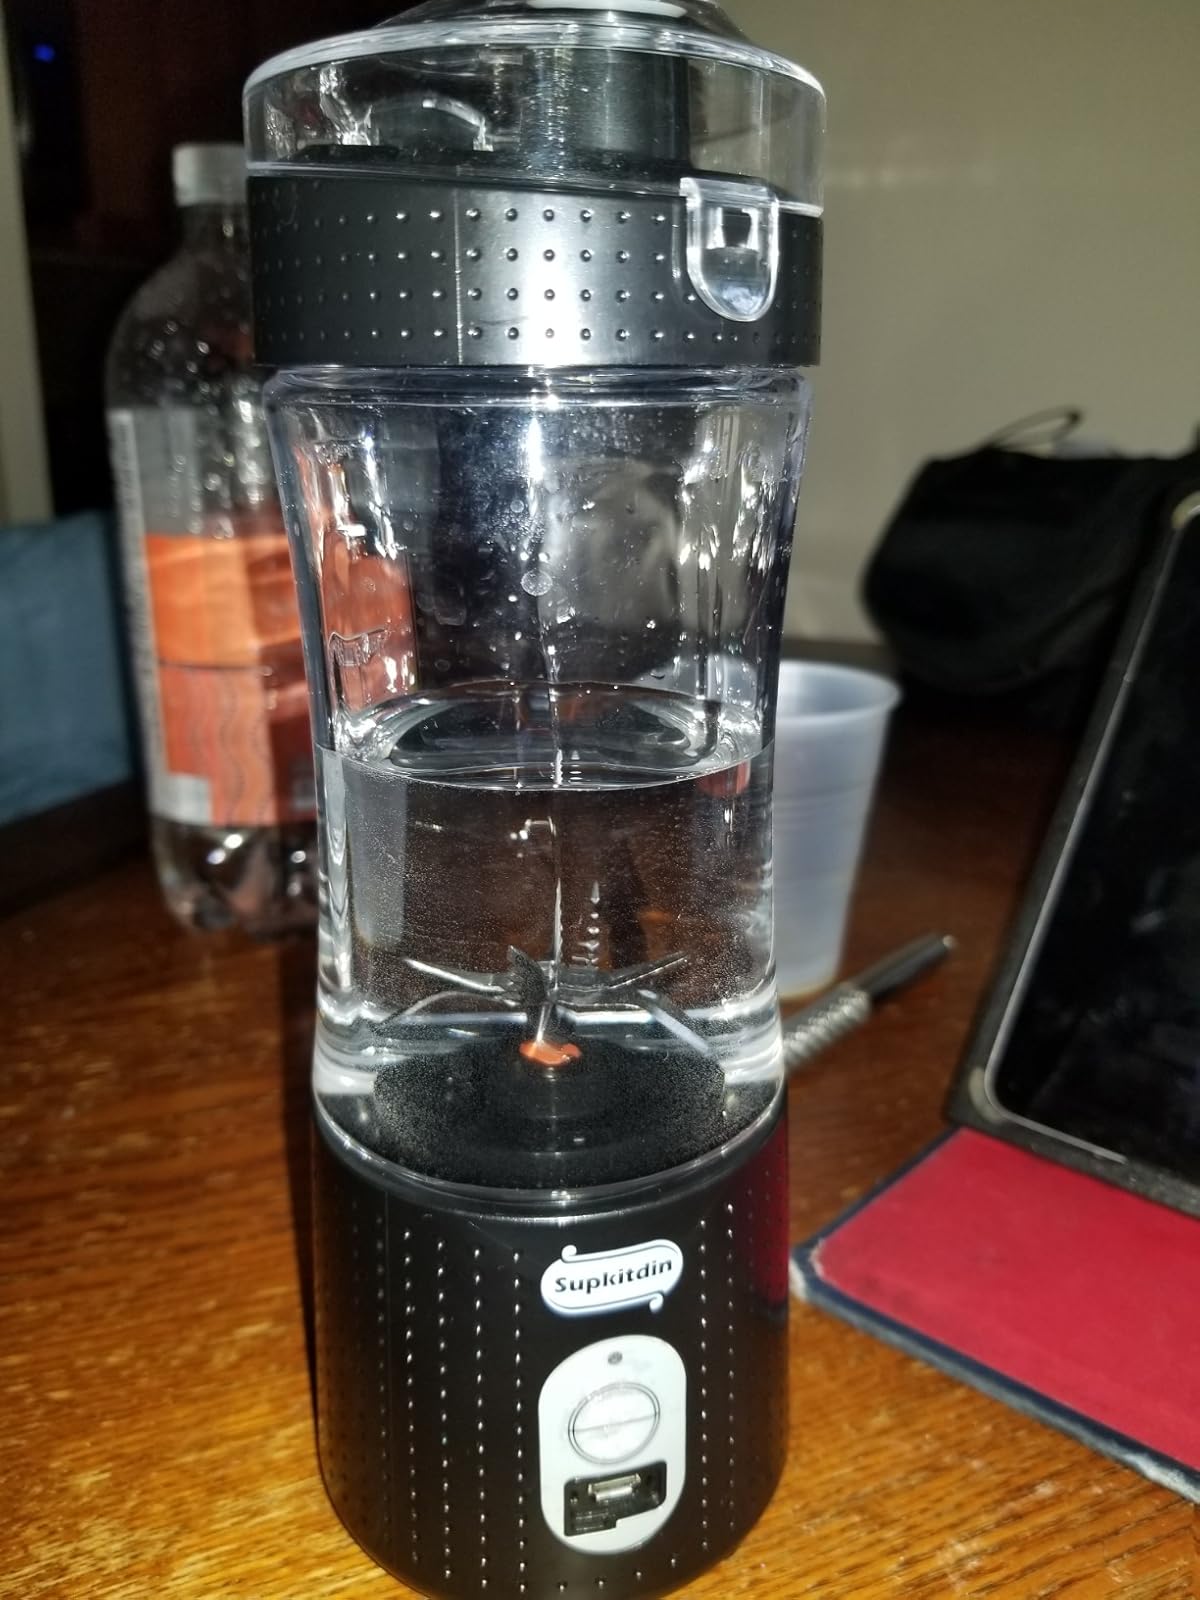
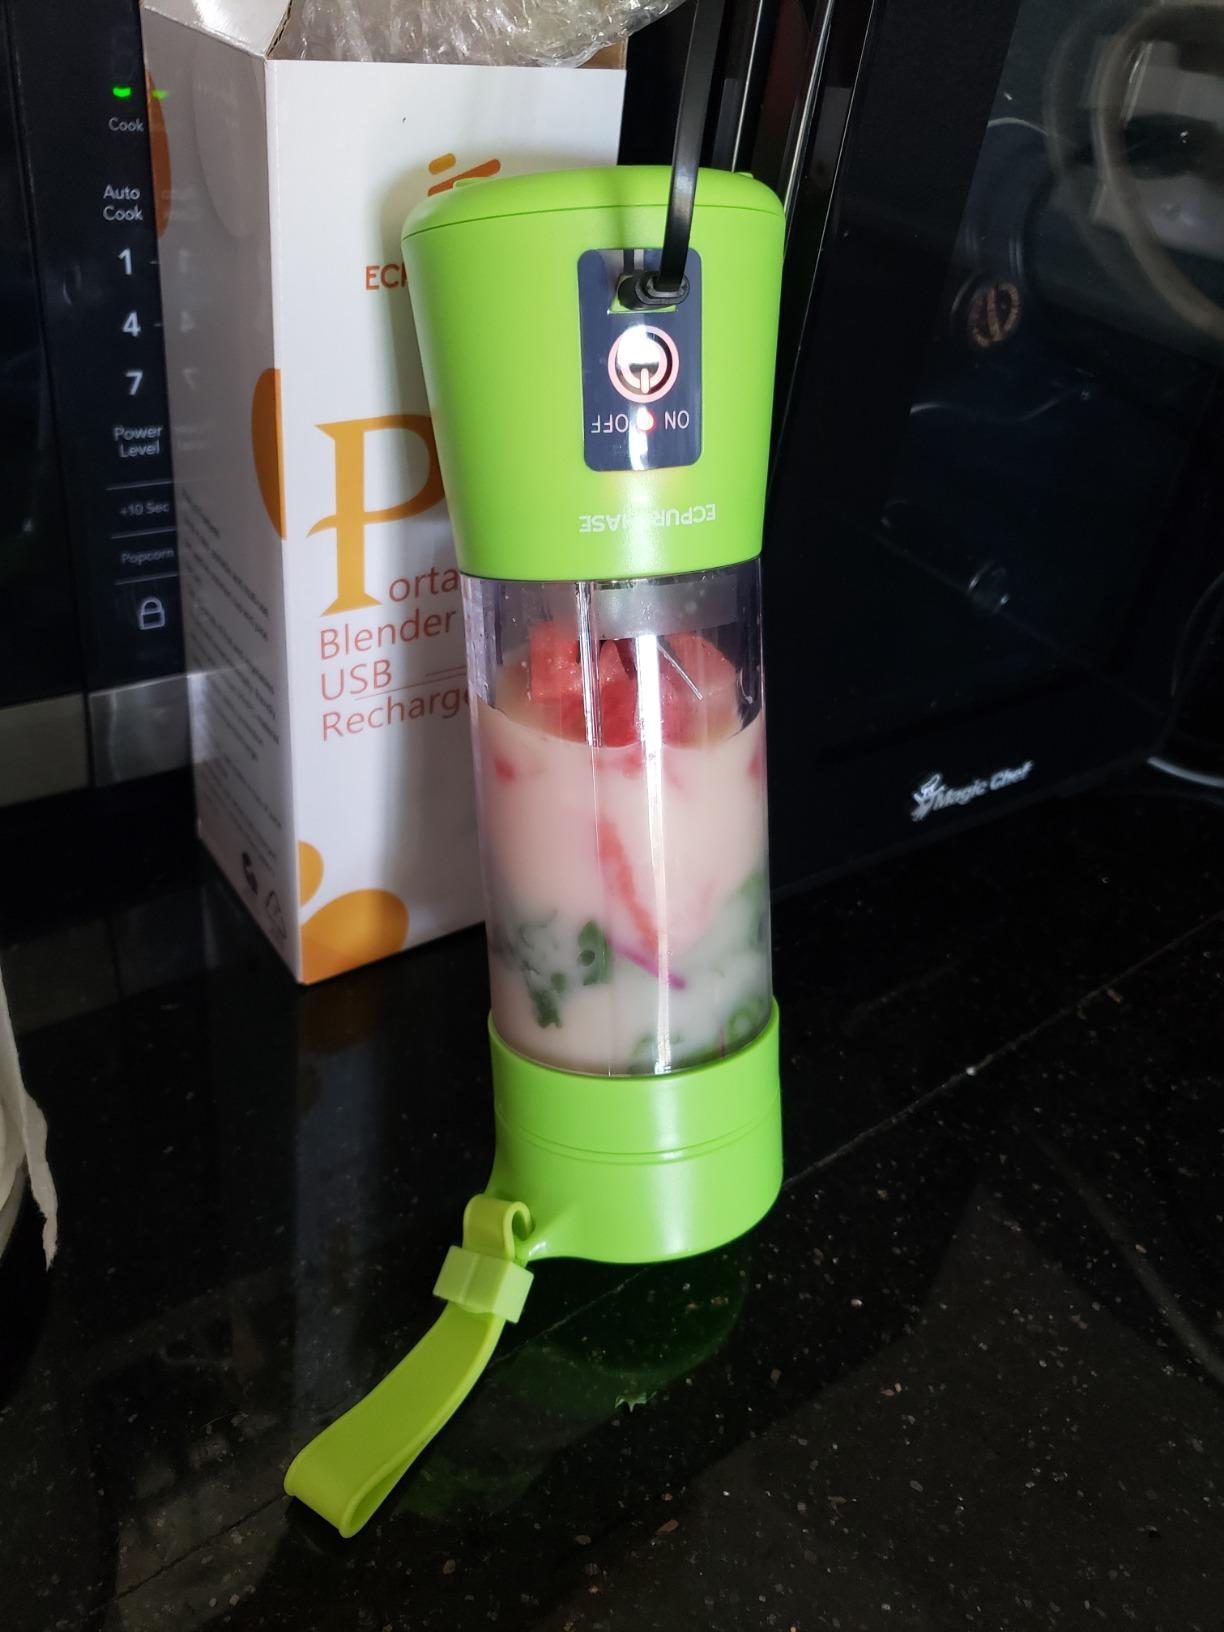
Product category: items_blender
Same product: no